Irrigation in viticulture

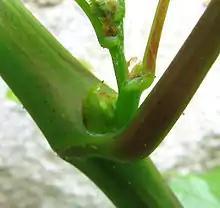
One of the goals of controlled, mild water stress is to discourage the formation of excess new plant growths "(a bud pictured)" which will compete with the developing grape clusters for the vine's limited resources.

The term water stress describes the physiological states that grapevines experience when they are deprived of water. When a grapevine goes into water stress one of its first functions is to reduce the growth of new plant shoots which compete with the grape clusters for nutrients and resources. The lack of water also keeps the individual grape berries down to a smaller size which increase its skin to juice ratio. As the skin is filled with color phenols, tannin and aroma compounds, the increase in skin-to-juice ratio is desirable for the potential added complexity the wine may have. While there is disagreement over exactly how much water stress is beneficial in development grapes for quality wine production, most viticulturist agree that some water stress can be beneficial. The grapevines in many Mediterranean climates such as Tuscany in Italy and the Rhone Valley in France experience natural water stress due to the reduced rainfall that occurs during the summer growing season.